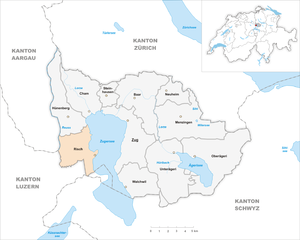
Risch-Rotkreuz est une commune suisse du canton de Zoug.